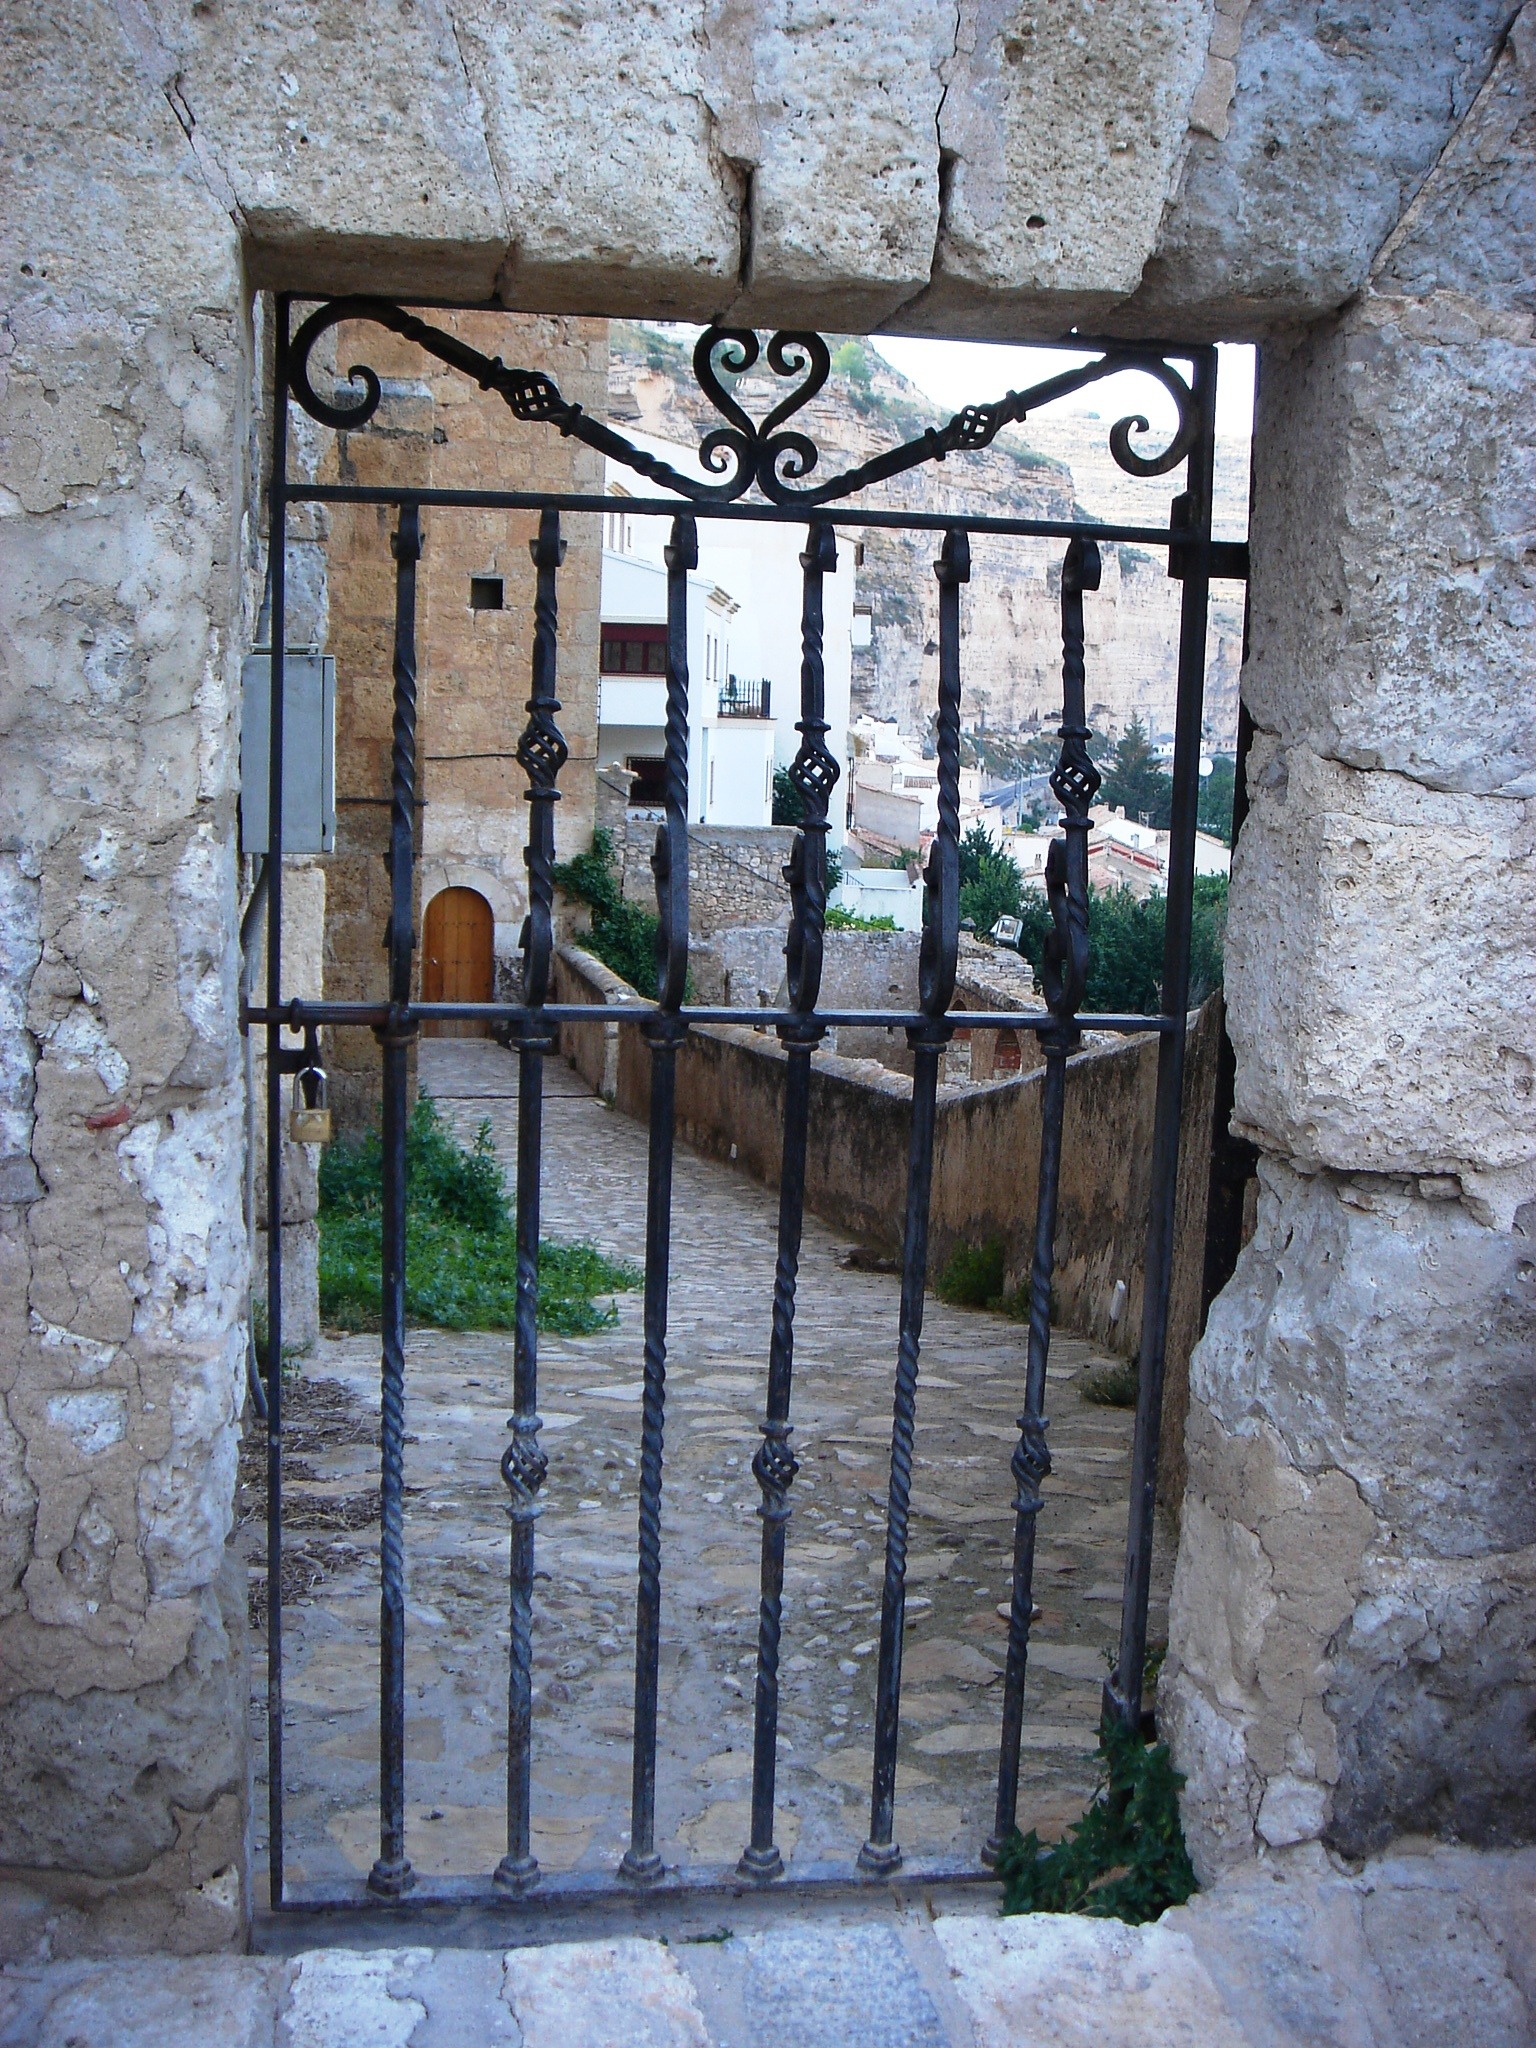
house, window, home, wall, cottage, facade, gate, door, iron, estate, forged, grating